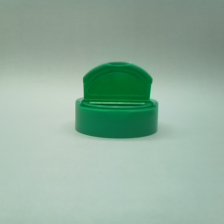
Color: green
Cap type: dual flip-top cap